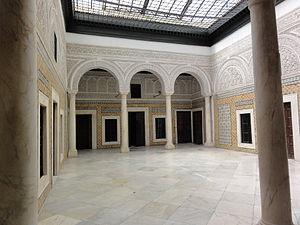
La médina de Tunis est une médina tunisienne, cœur historique de Tunis, inscrite depuis 1979 au patrimoine mondial de l'Unesco.
Les palais de Tunis sont pour beaucoup considérés comme des monuments historiques.
Le Dar Lasram est un palais de la médina de Tunis. Il est situé au numéro 24 de la rue du Tribunal.